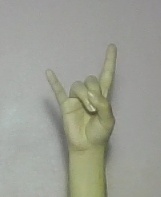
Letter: la